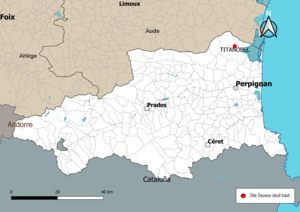
Carte de localisation des sites Seveso seuil haut dans le département des Pyrénées-Orientales (Occitanie, France). Carte arrêtée au 7 novembre 2019.
Le risque industriel est un des risques majeurs susceptibles d'affecter le département des Pyrénées-Orientales. Il se caractérise par la possibilité qu'un accident industriel se produise au sein d’une installation classée pour la protection de l'environnement et occasionne des dommages plus ou moins importants aux personnes, aux biens ou à l'environnement sur le territoire départemental.